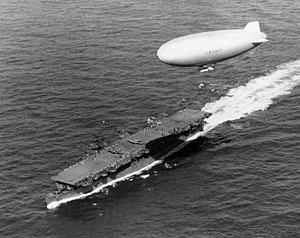
Un dirigeable militaire est un ballon dirigeable, c'est-à-dire un aérostat manœuvrable et capable de se propulser, employé par une force armée. Les premiers modèles furent développés au début du XXᵉ siècle, principalement en France et en Allemagne : les forces armées de ces deux pays se livrèrent alors à une course aux armements. Les expérimentations de ces aéronefs militaires furent largement médiatisées, malgré de nombreux accidents mortels.